Apeiruss

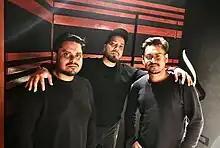
Apeiruss in the Studio With Mika Singh in Mumbai 2019

Apeiruss was formed back in 2013 by Saami, Shafi & Andy. Saami & Shafi were brothers and they have been practicing music production from a very early stage. They taught themselves the basic music production skills using FL Studio in their bedroom. Saami & Andy were college friends since 2010. Andy also showed interest in music production ever since so he also joined the clan. After many musical sessions they came to form Apeiruss as a trio back in 2013. At the beginning they were making music using their computers only.